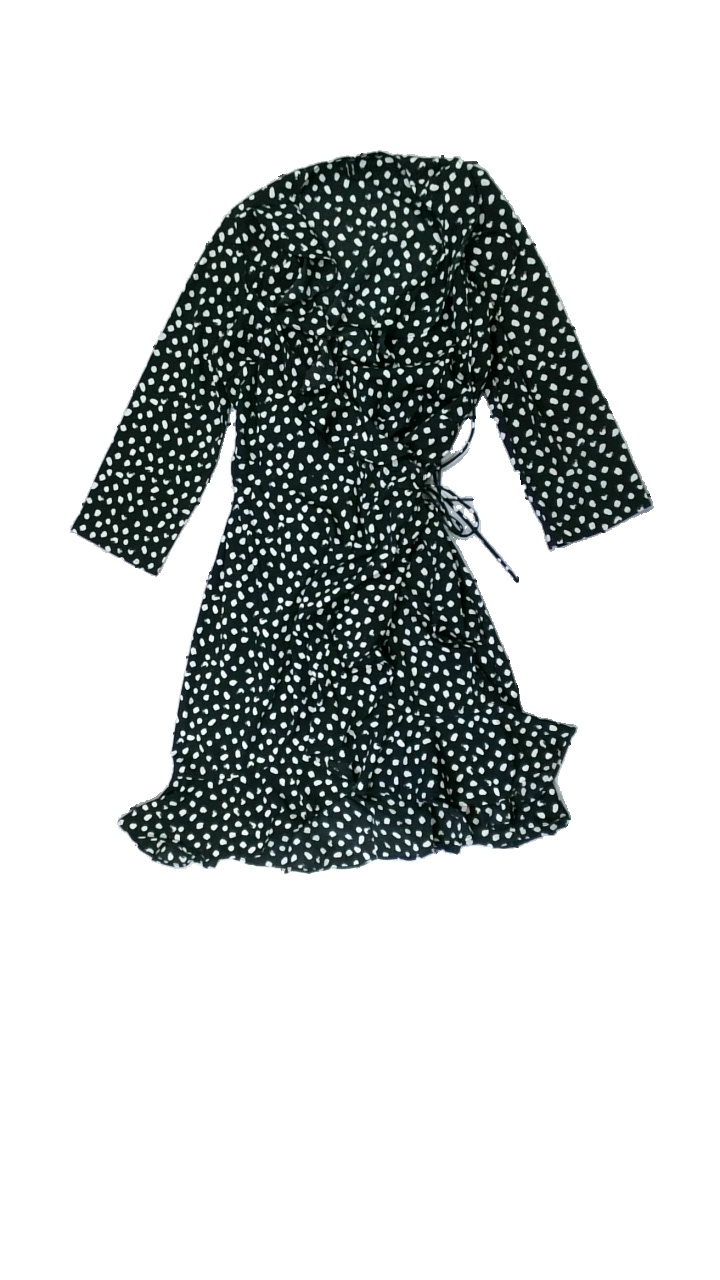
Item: Dress (Ladies)
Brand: Veromoda
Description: black dress with white dots
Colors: Black, White
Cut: Regular
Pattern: Dots
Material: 100% Polyester
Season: All
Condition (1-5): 5
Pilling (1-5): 5
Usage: Reuse
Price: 50-100